HMNB Portsmouth

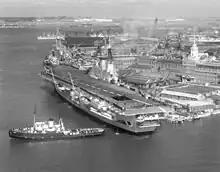
HM Dockyard, Portsmouth in the 1960s. Foreground: HMS "Eagle"; the covered slips and hammerhead cranes beyond were demolished in the 1980s.

In 1876 a railway station was built on what became known as South Railway Jetty on Watering Island (west of the Semaphore Tower). It was served by a separate branch line which crossed the South Camber by way of a swing bridge and continued on a viaduct over the foreshore, joining the main line just east of Portsmouth Harbour railway station.